Actions near Alexandria

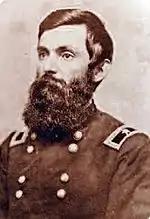
Joseph Bailey

Lieutenant Colonel Joseph Bailey, an acting engineer on Major General William B. Franklin's staff submitted a plan to raise the water level to by damming the river and Franklin approved it. The plan was placed before Porter, who accepted it, as did Banks and Hunter. On April 29, Banks issued the orders and Bailey began the work the following day. Bailey's dam was located at the lower falls. Over 3,000 soldiers were employed on the project.